Sinclair C5

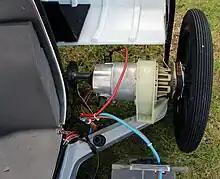
The C5's electric motor, which drives the left-hand rear wheel

The chassis of the C5 consists of two identical metal pressings which are joined at top and bottom with a closing plate at the rear. It lacks a separate suspension system, instead relying on the chassis structure having enough torsional flex. Its motor was produced in Italy by Polymotor, a subsidiary of the Dutch company Philips. Although it was later said that the C5 was powered by a washing machine motor, the motor was in fact developed from a design produced to drive a truck cooling fan. Lotus provided the gearbox and a rear axle based on a design for car steering columns. The C5's electronics were produced by MetaLab, a Sinclair spin-off. The wheels were assembled from tyres made in Taiwan and wheels from Italy. Oldham Batteries provided a lead–acid battery developed for Sinclair that could manage more than the 300 charge-discharge cycles that had originally been specified.